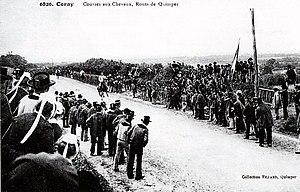
Course de chevaux route de Quimper à Coray au début du XXe siècle (carte postale Villard)
Coray [kɔʁε] est une commune du département du Finistère, dans la région Bretagne, en France. Elle fait partie du canton de Châteauneuf-du-Faou, de la Communauté de communes de Haute Cornouaille et du Pays du Centre Ouest Bretagne.